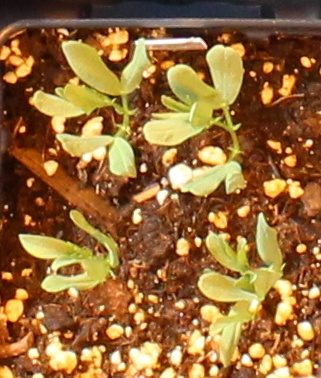
Label: Lentil